John Cullen Nugent

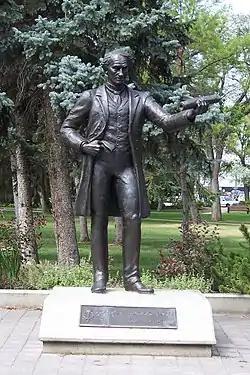
Nugent's John A. Macdonald Memorial in Victoria Park. It has since been removed.

Nugent's best known public sculptures are found in the three Prairie Provinces of Canada, including commissions for places such as the Banff Centre in Regina, Saskatchewan and the Canadian Grain Commission building in Winnipeg. There is a piece in the galleria of the CBC Saskatchewan building in Regina. Another public commission is at the National Capital Commission in Ottawa. More of his work can be found in the collections of the MacKenzie Art Gallery, the Robert McLaughlin Gallery (Oshawa), the Saskatchewan Arts Board, the University of Regina, and the Winnipeg Art Gallery.